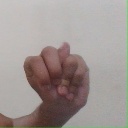
अक्षर: न